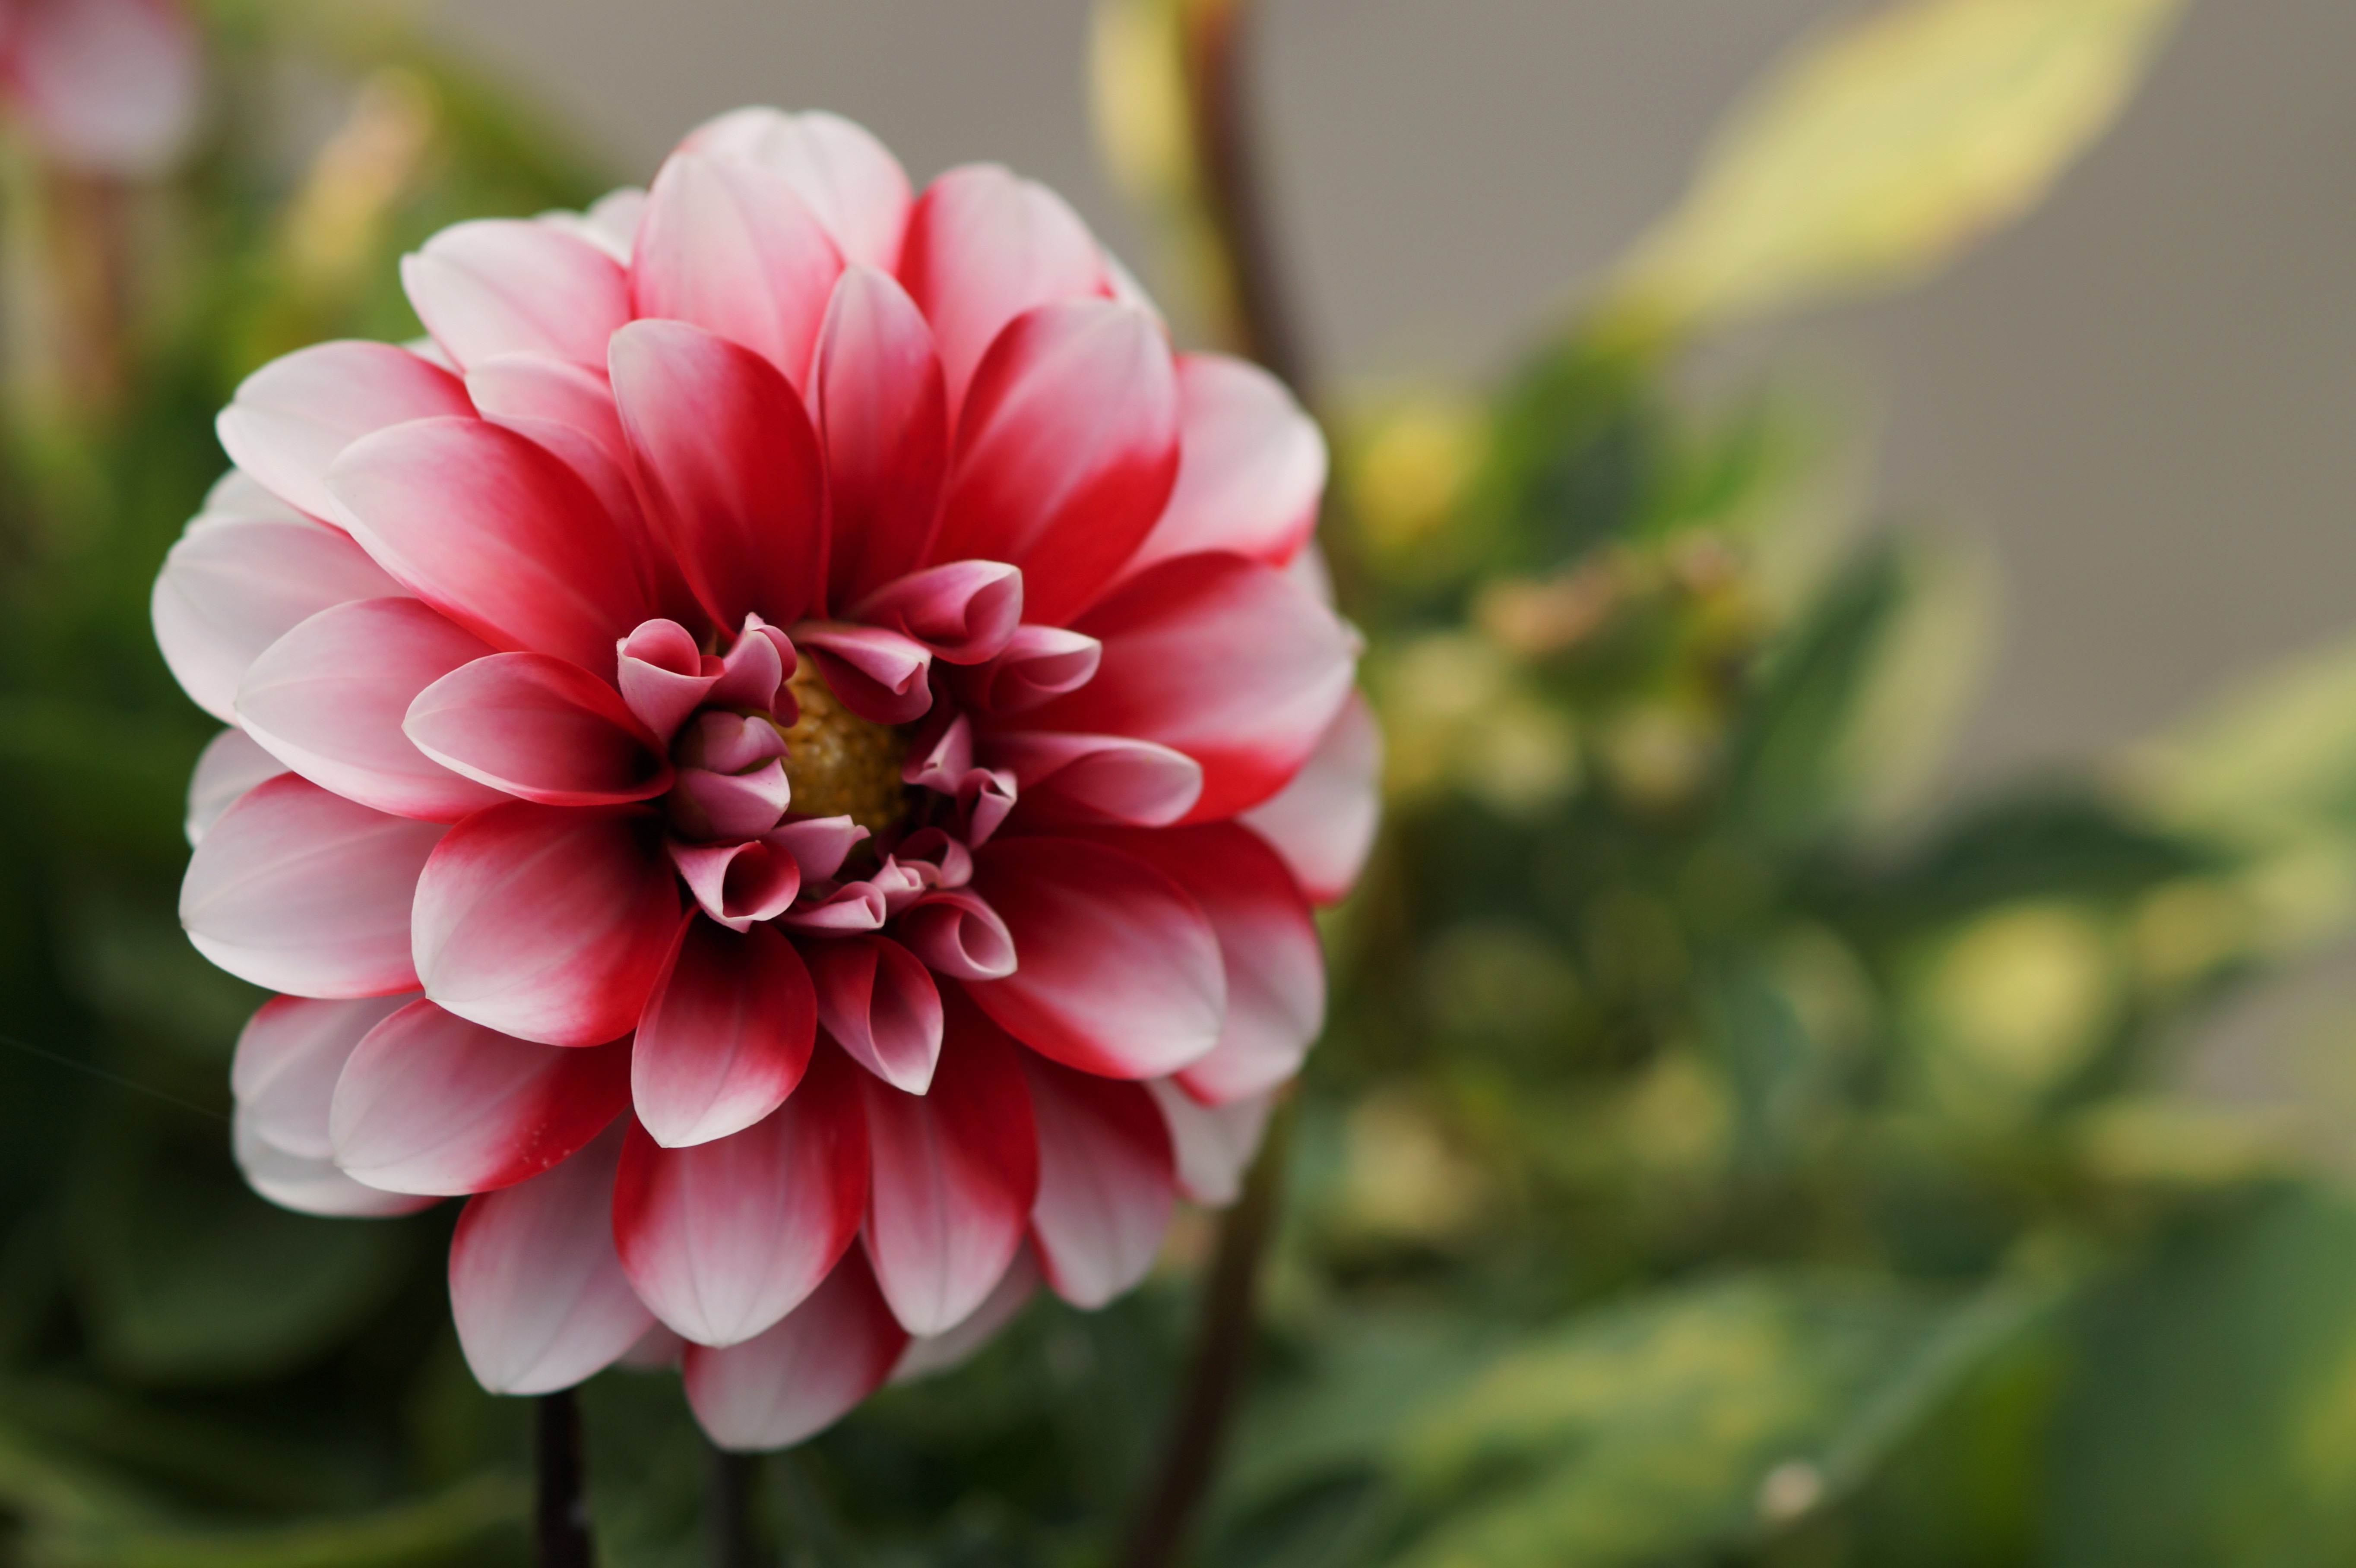
nature, blossom, plant, flower, petal, macro, botany, flora, close up, dahlia, bicolor, macro photography, flowering plant, daisy family, plant stem, land plant